A Sicilian Romance

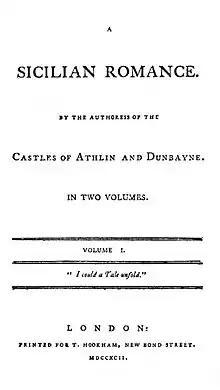
Title page to the 1792 edition

A Sicilian Romance is a gothic novel by Ann Radcliffe. It was her second published work, and was first published anonymously in 1790.